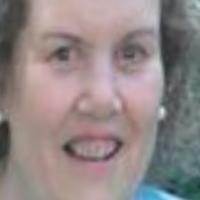
Age group: age 41-55